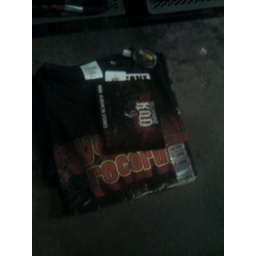
Stapled KOD flyers to every tag on every ICP shirt and hat in Hot Topic